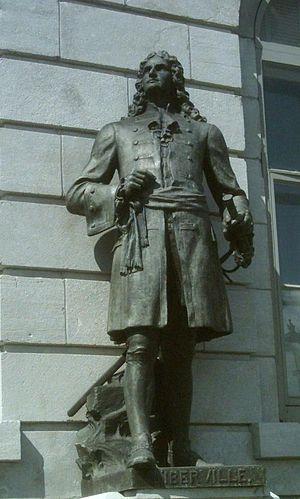
Pierre Le Moyne, Sieur d'Iberville (1661-1706), statue de la façade de l'hôtel du Parlement, Québec
L'hôtel du Parlement du Québec est l'édifice abritant l'Assemblée nationale du Québec. Situé au 1045 rue des Parlementaires, il fut construit d'après les plans d'Eugène-Étienne Taché entre 1877 et 1886, au cœur de la colline parlementaire de Québec et à la limite de l’arrondissement historique du Vieux-Québec. L'Assemblée nationale y tint sa première réunion le 27 avril 1886. Dans ses fonctions législatives, il succède à une série d'édifices dont le premier fut construit en 1620 et parmi lesquels se trouvèrent, dès 1791, deux autres complexes parlementaires.
Elzéar Soucy né le 18 novembre 1876 à Saint-Onésime-d'Ixworth et mort à Outremont le 12 février 1970 est un sculpteur québécois.
Pierre Le Moyne d'Iberville et d’Ardillières, né le 16 juillet 1661 à Ville-Marie et mort le 9 juillet 1706 à La Havane, Cuba, est un navigateur, commerçant, militaire, corsaire et explorateur français, à l'époque de la colonisation française des Amériques. Il est le premier Canadien de naissance à porter la croix de l’Ordre de Saint-Louis. Homme d'exploits, il est connu pour avoir lutté efficacement contre l'armée anglaise durant une grande partie de sa vie, détruisant plusieurs établissements ennemis, en plus d'avoir fondé des forts et exploré l'Amérique. Dans la mémoire collective, il est resté comme le plus grand héros de la Nouvelle-France. Il est le fondateur de la colonie de la Louisiane et des villes de Biloxi et de Mobile.